Fracking

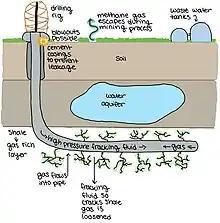
Diagram of Hydraulic Fracking Machinery and Process

Hydraulic fracturing (fracking) and acidising (acid fracking) are two of the most common methods for well stimulation. The flow chart shows that hydraulic fracking and acid fracking, highlighted in yellow, are two categories of unconventional hydraulic methods. But acidising is complicated by the fact that matrix acidising is considered conventional. Note that it takes place below the fracture gradient of the rock.